Ik Kil

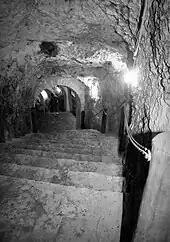
Stairs to access

The cenote is open to the sky with the water level about below ground level. It is about in diameter and about deep. A carved stairway leads down to a swimming platform.